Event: Nepal Earthquake
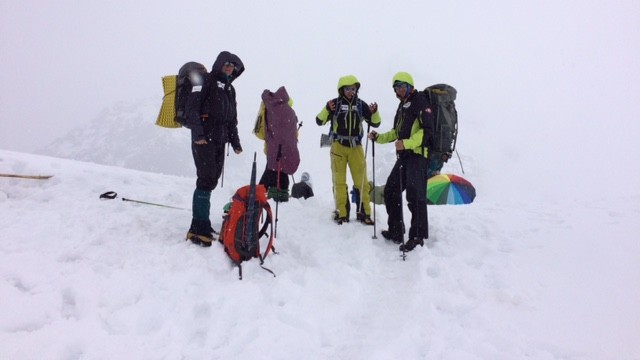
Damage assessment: no_damage